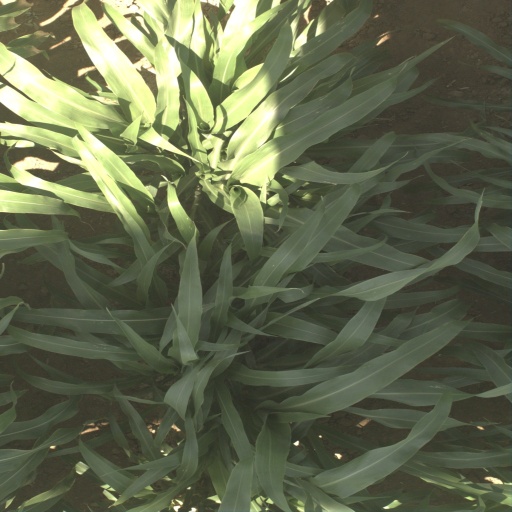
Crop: sorghum